Belston Loch

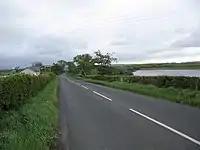
A view looking northeast along the B7046 towards Belston, with Belston Loch at right

Robert Gordon's map of circa 1636-52 marks the loch and Auchencloigh Castle nearby., located on the Taiglum Burn. Blaeu map of circa 1654 taken from Timothy Pont's map of circa 1600 shows a Drumsmodda Loch (sic) and nearby Auchencloigh Castle (sic) with significant grounds and woodland. A location recorded as Belstain is nearby. Molls map of 1745 shows a single loch that may be Belston. Roy's map of 1747 records the loch position. Armstrong's map of 1775 shows a substantial loch with a Belstoun and a Drumsmiden nearby. In 1821 the loch is clearly shown. In 1832 Thomson's map shows 'Belton Loch' with an inflow burn from Polquhairn.